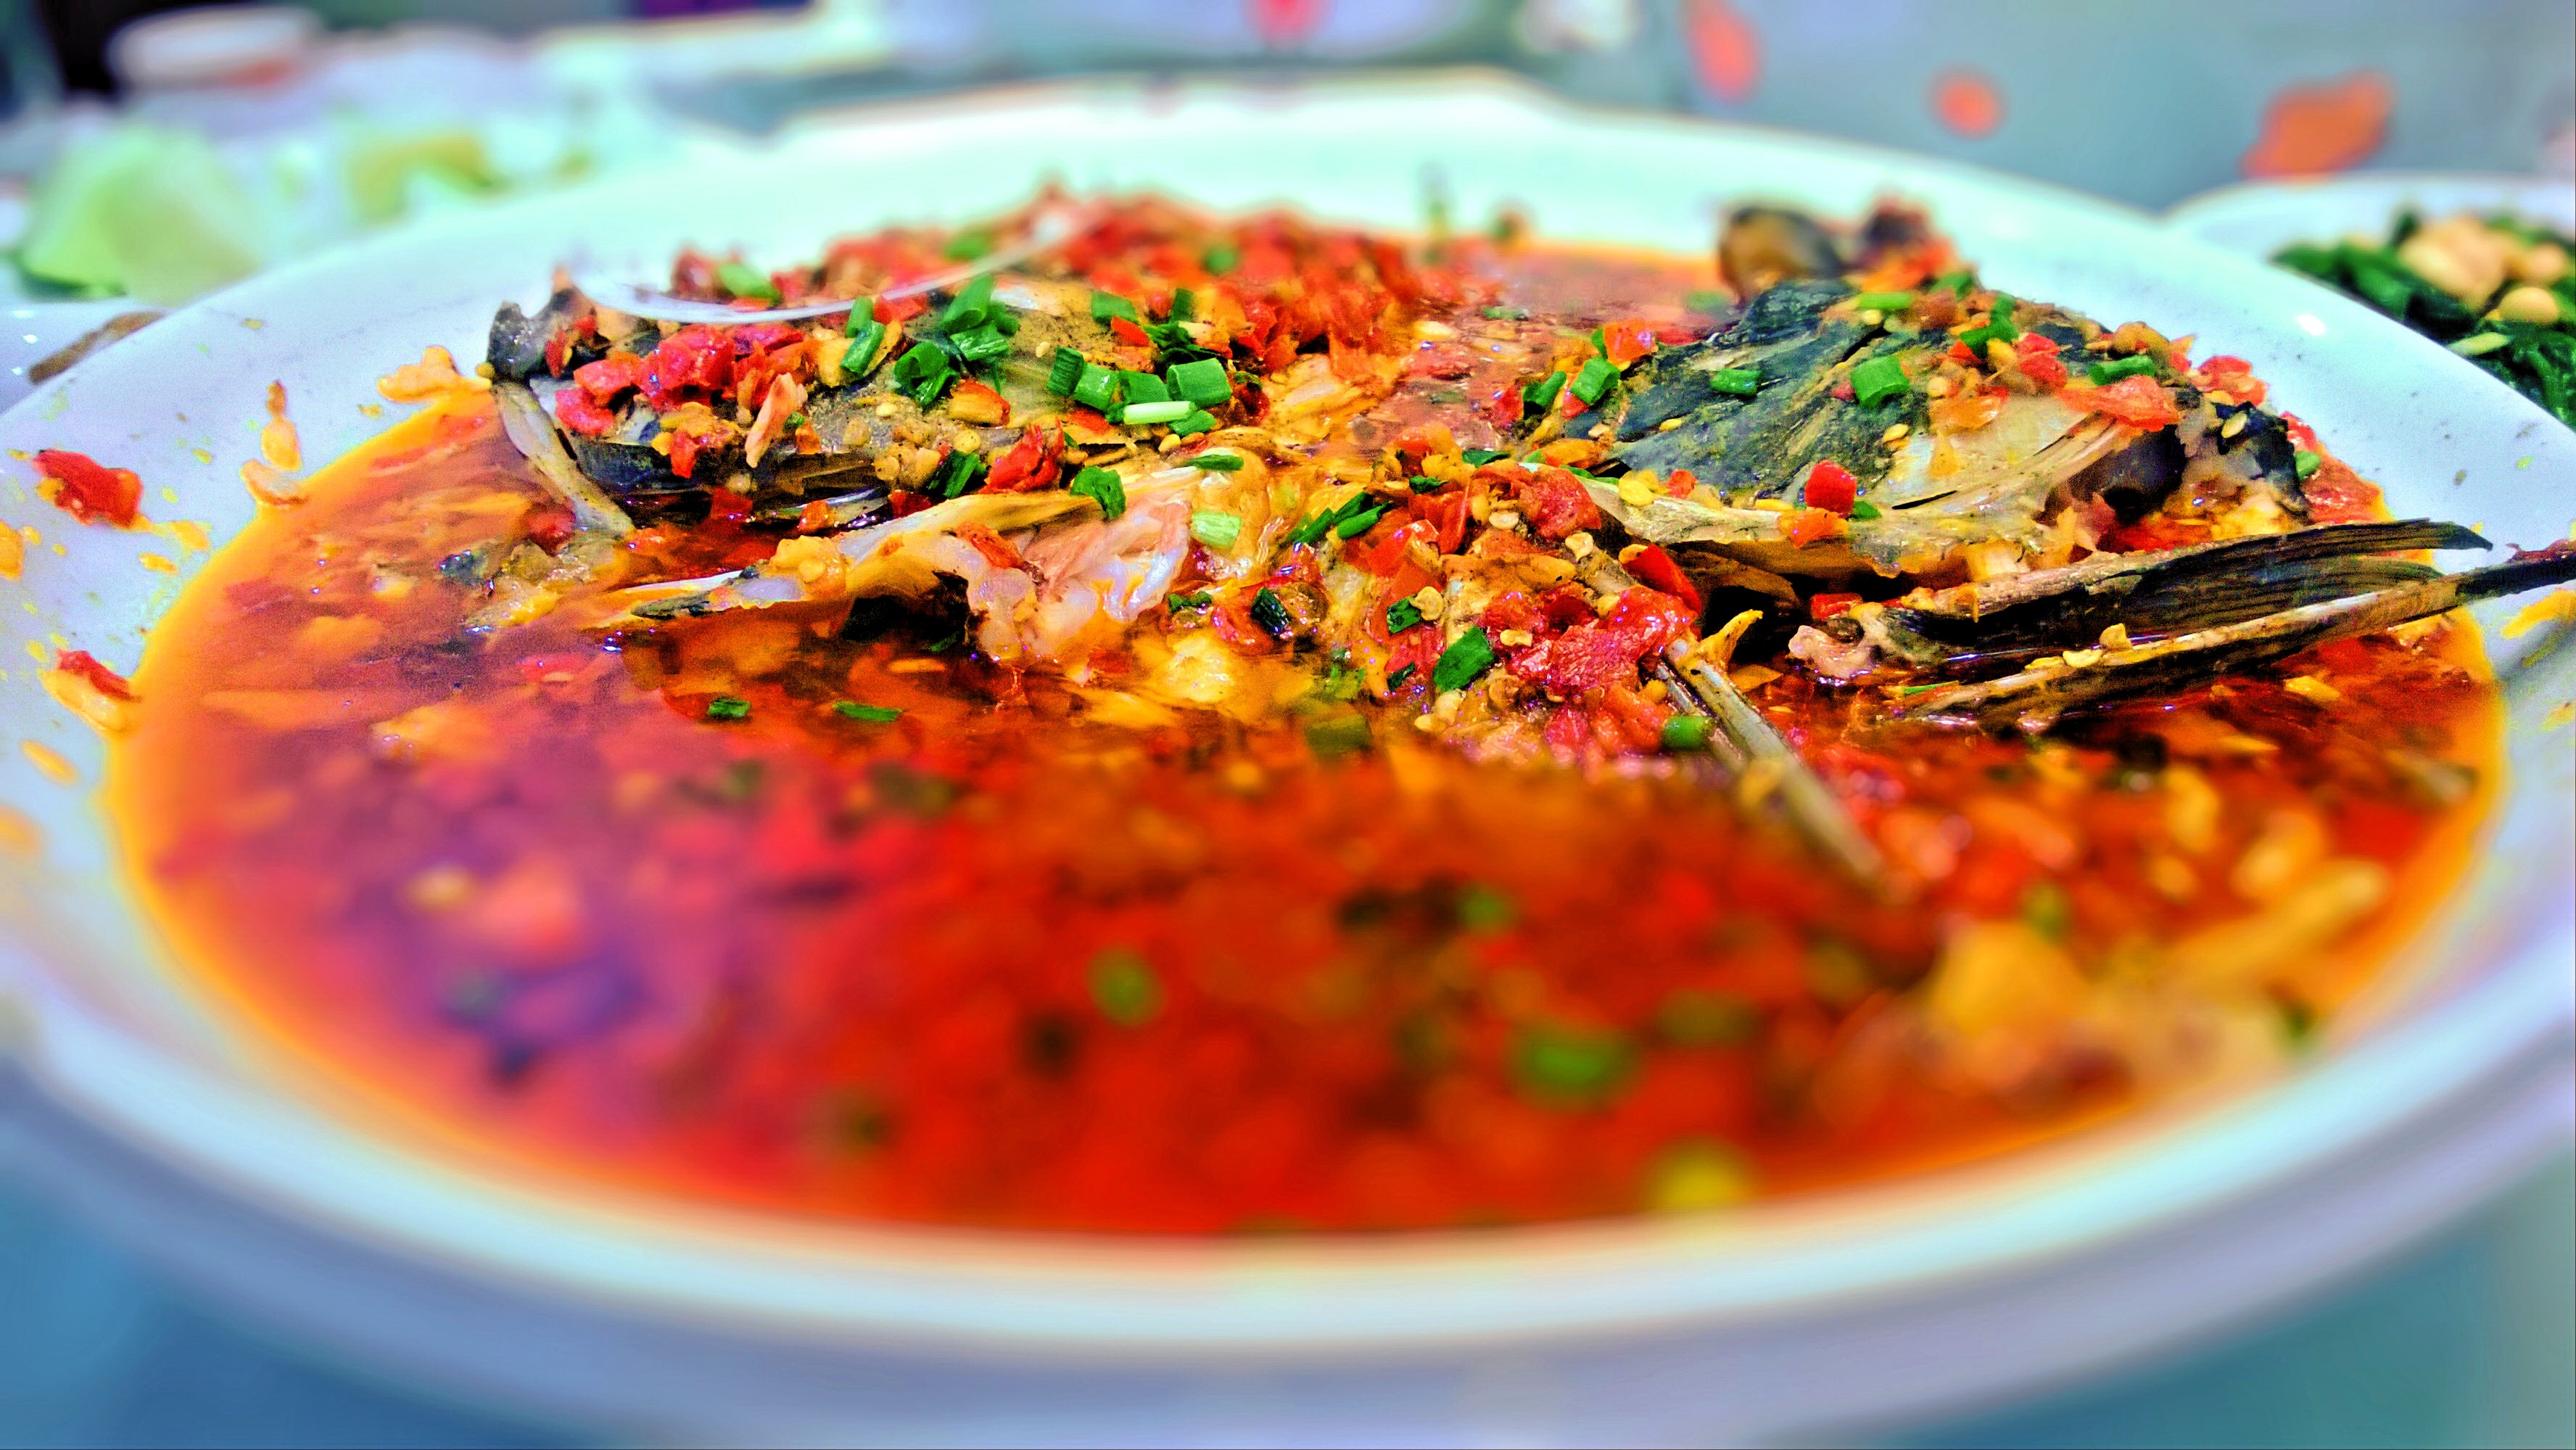
dish, meal, food, produce, vegetable, gourmet, cuisine, delicious, asian food, red pepper, thai food, hunan, chinese dishes, duojiaoyutou